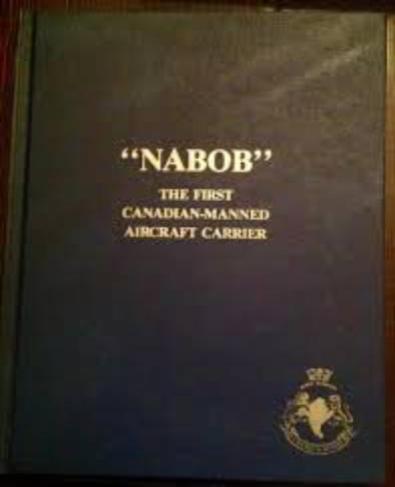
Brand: nabob
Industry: Food